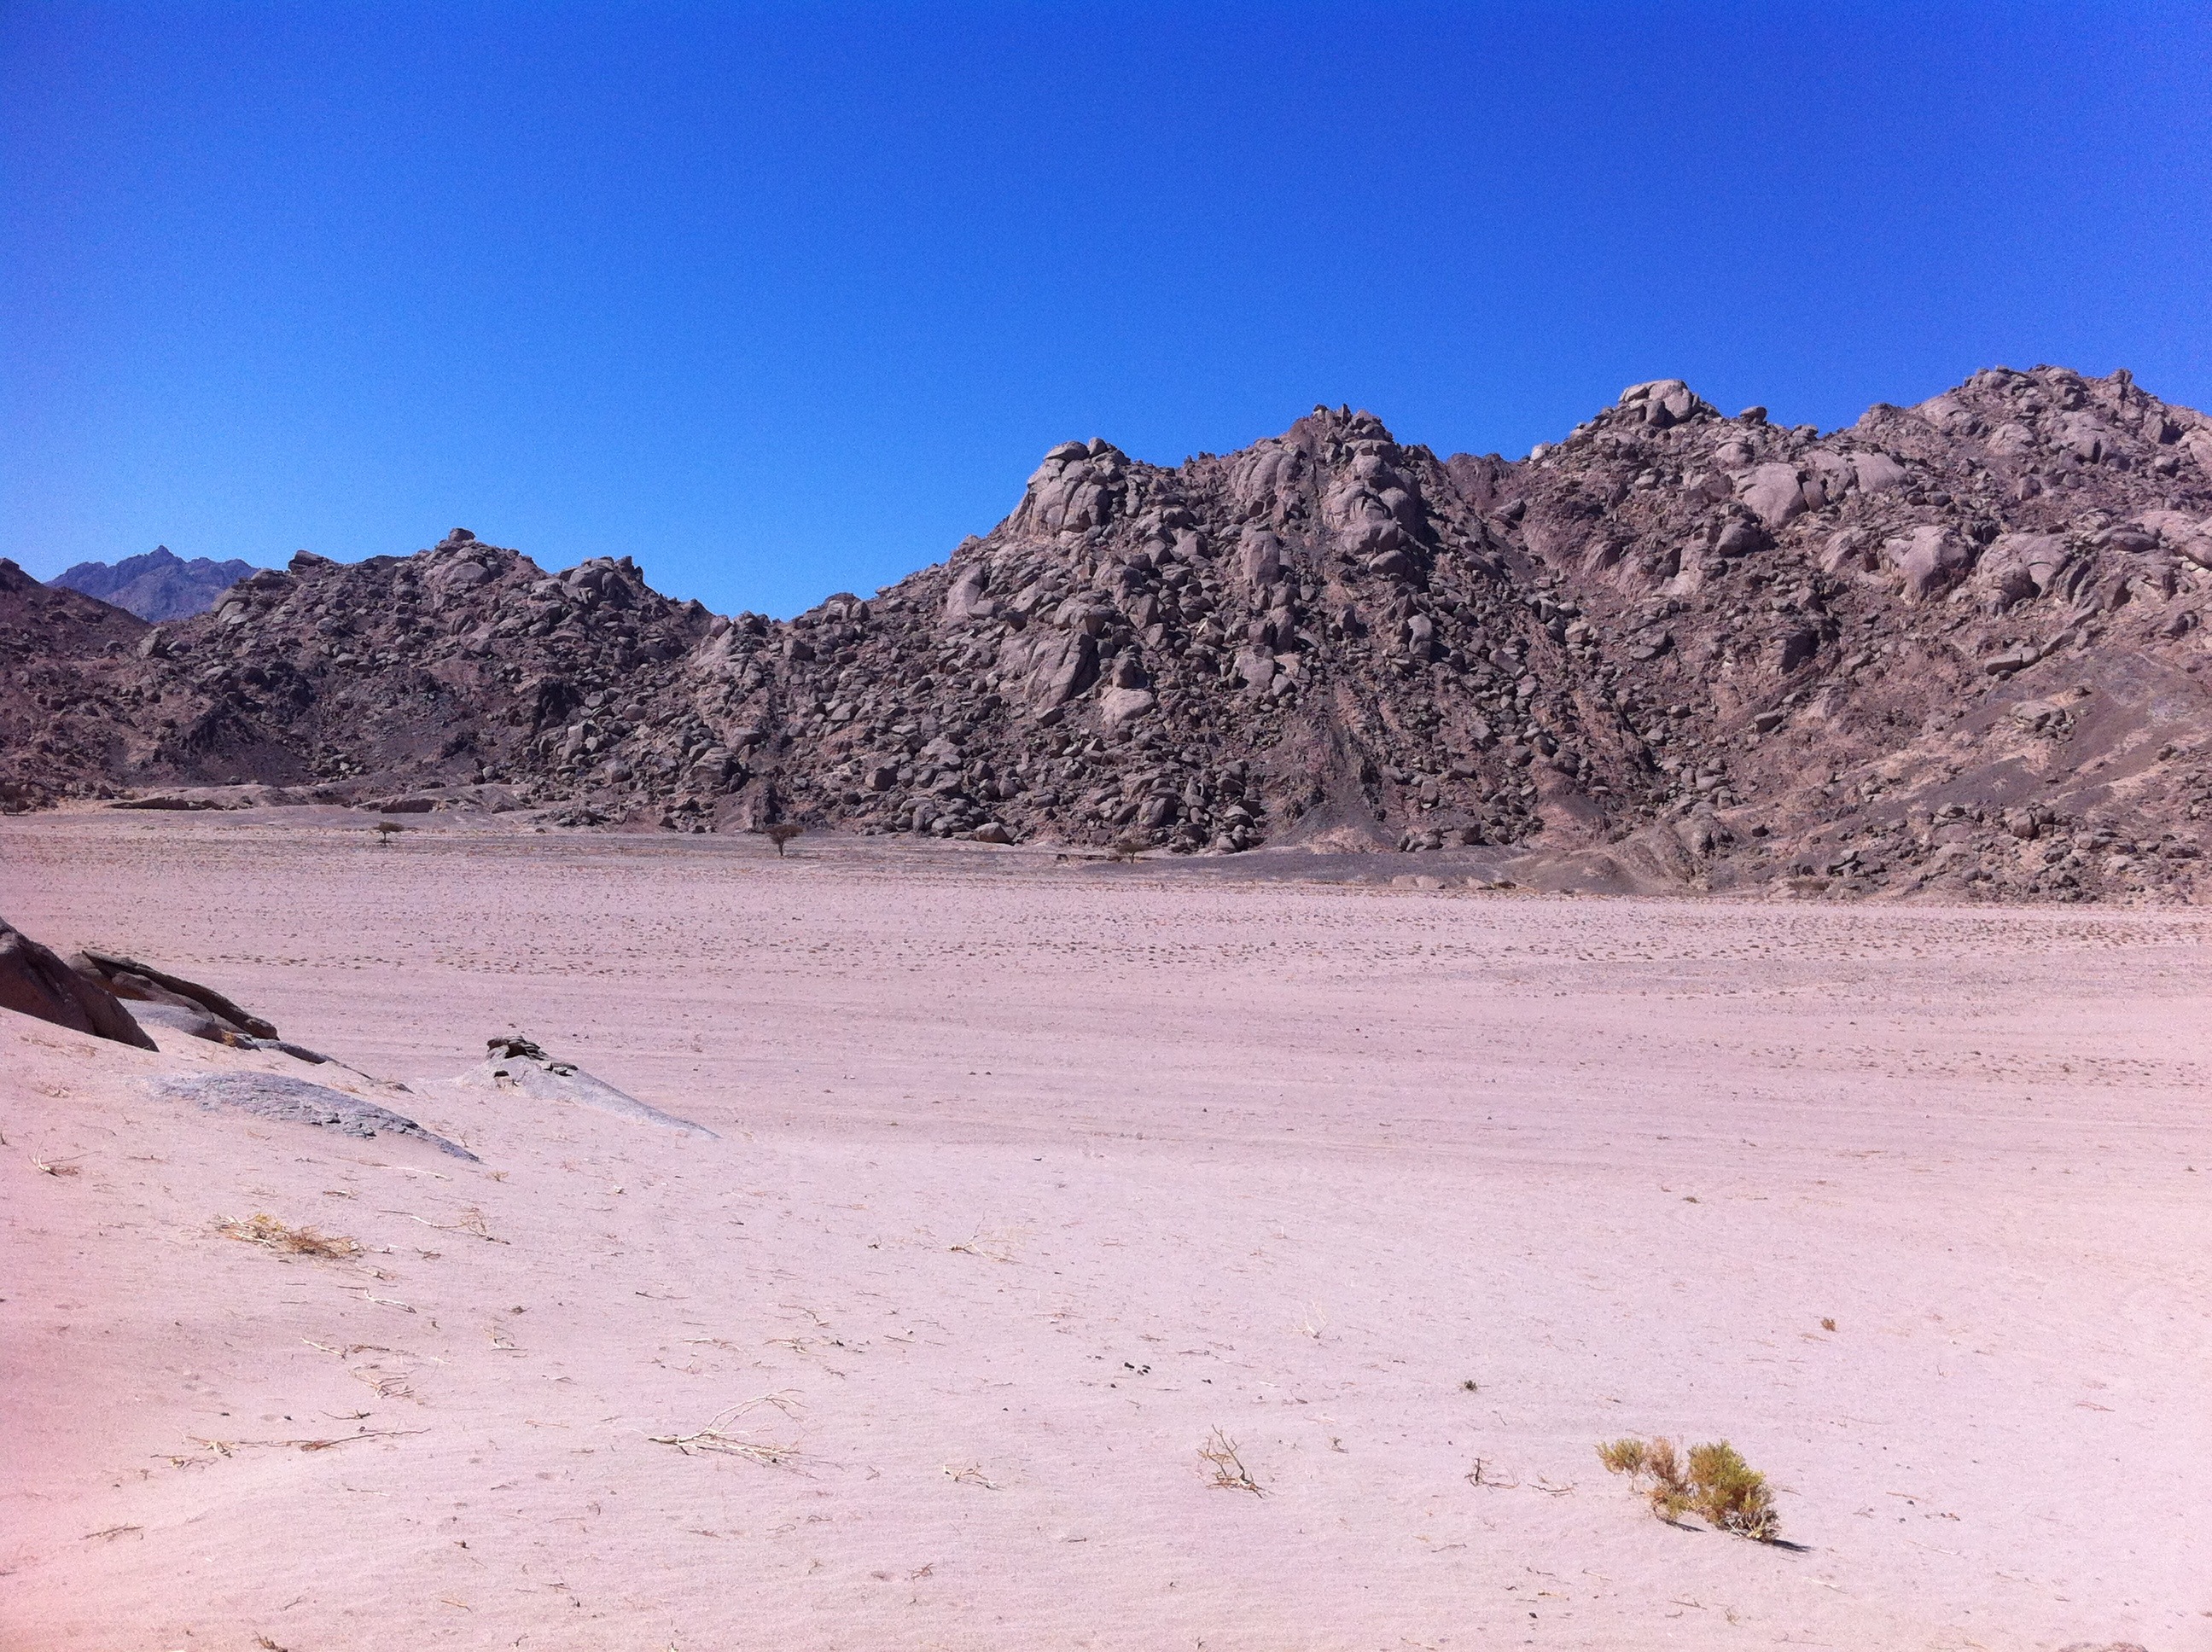
landscape, sand, wilderness, mountain, sky, desert, valley, mountain range, egypt, geology, mountains, badlands, plateau, wadi, landform, natural environment, geographical feature, aeolian landform, mountainous landforms, sharm el shiek